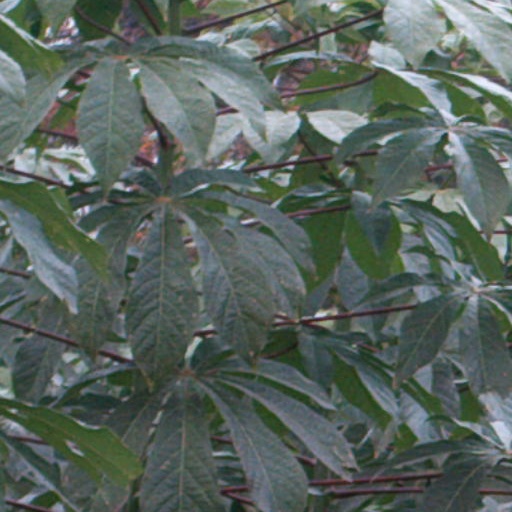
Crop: cassava